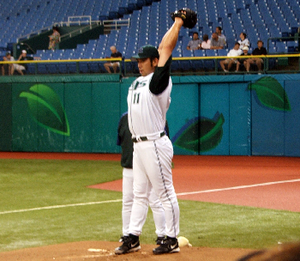
Hideo Nomo est un ancien joueur japonais de baseball qui a joué notamment avec les Ōsaka Kintetsu Buffaloes dans le Championnat du Japon de baseball et avec les Dodgers de Los Angeles en Ligue majeure de baseball où il a été élu Recrue de l'année en 1995. Pendant ses 15 saisons en Ligue majeure, il a mené deux fois le classement des retraits sur prises et a lancé deux matchs sans point ni coup sûr.